Ferdinand II, Holy Roman Emperor

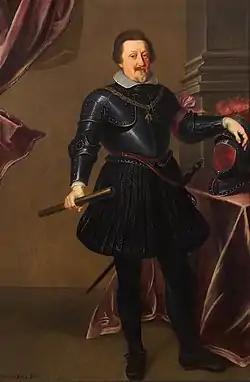
Ferdinand II, 1635 (two years before his death)

Becanus who died in late 1623 was succeeded by Lamormaini as Ferdinand's confessor. Lamormaini awakened Ferdinand's determination to adopt strict measures against the Protestants. At his initiative, Ferdinand decided to unite the medical and law faculties of the Charles University in Prague with the theological and philosophical faculties of the Jesuits' local college to strengthen the Jesuits' control of higher education. The new archbishop of Prague, Ernst Adalbert of Harrach did not renounce the control of the university and also wanted to prevent the Jesuits from seizing the estates of the Charles University. Valerianus Magnus, the head of the Capuchins in Bohemia, and the Holy See supported Harrach, but Ferdinand did not relent.